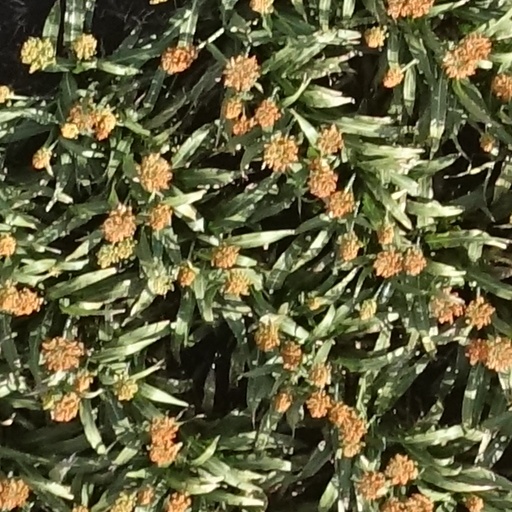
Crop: sorghum